Bengal florican

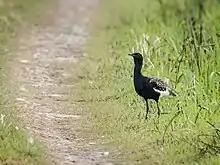
Bengal florican at Orang National Park, Assam, India

The Bengal florican has two disjunct populations. One occurs from Uttar Pradesh through the Terai of Nepal to Assam and Arunachal Pradesh in India, and historically to Bangladesh. The other occurs in Cambodia and perhaps adjacent southern Vietnam. It is mostly resident on its breeding grounds; around Tonlé Sap in Cambodia however, the birds use grasslands near the lake to breed, and move away from the water in the wet season when the breeding grounds are flooded. Similarly, the Terai population seems to move to warmer lowland locations in winter. Migrations are not long-distance, however, and probably are restricted to a few dozen kilometers.